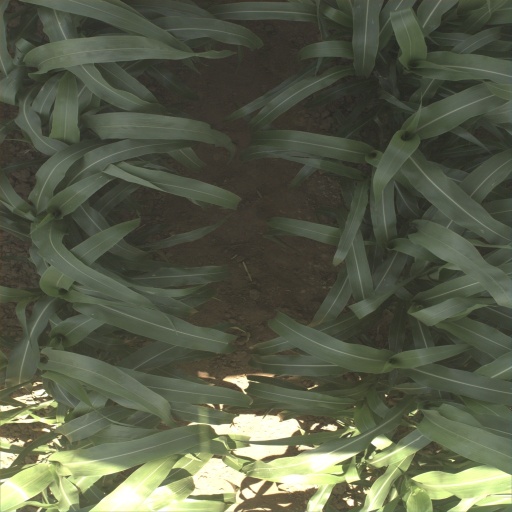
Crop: sorghum